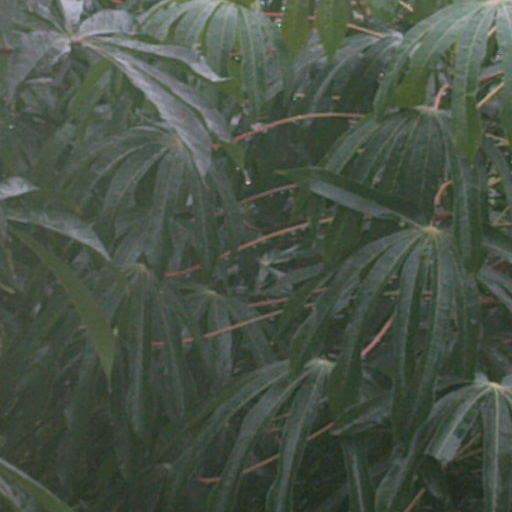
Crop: cassava